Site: brandenburg
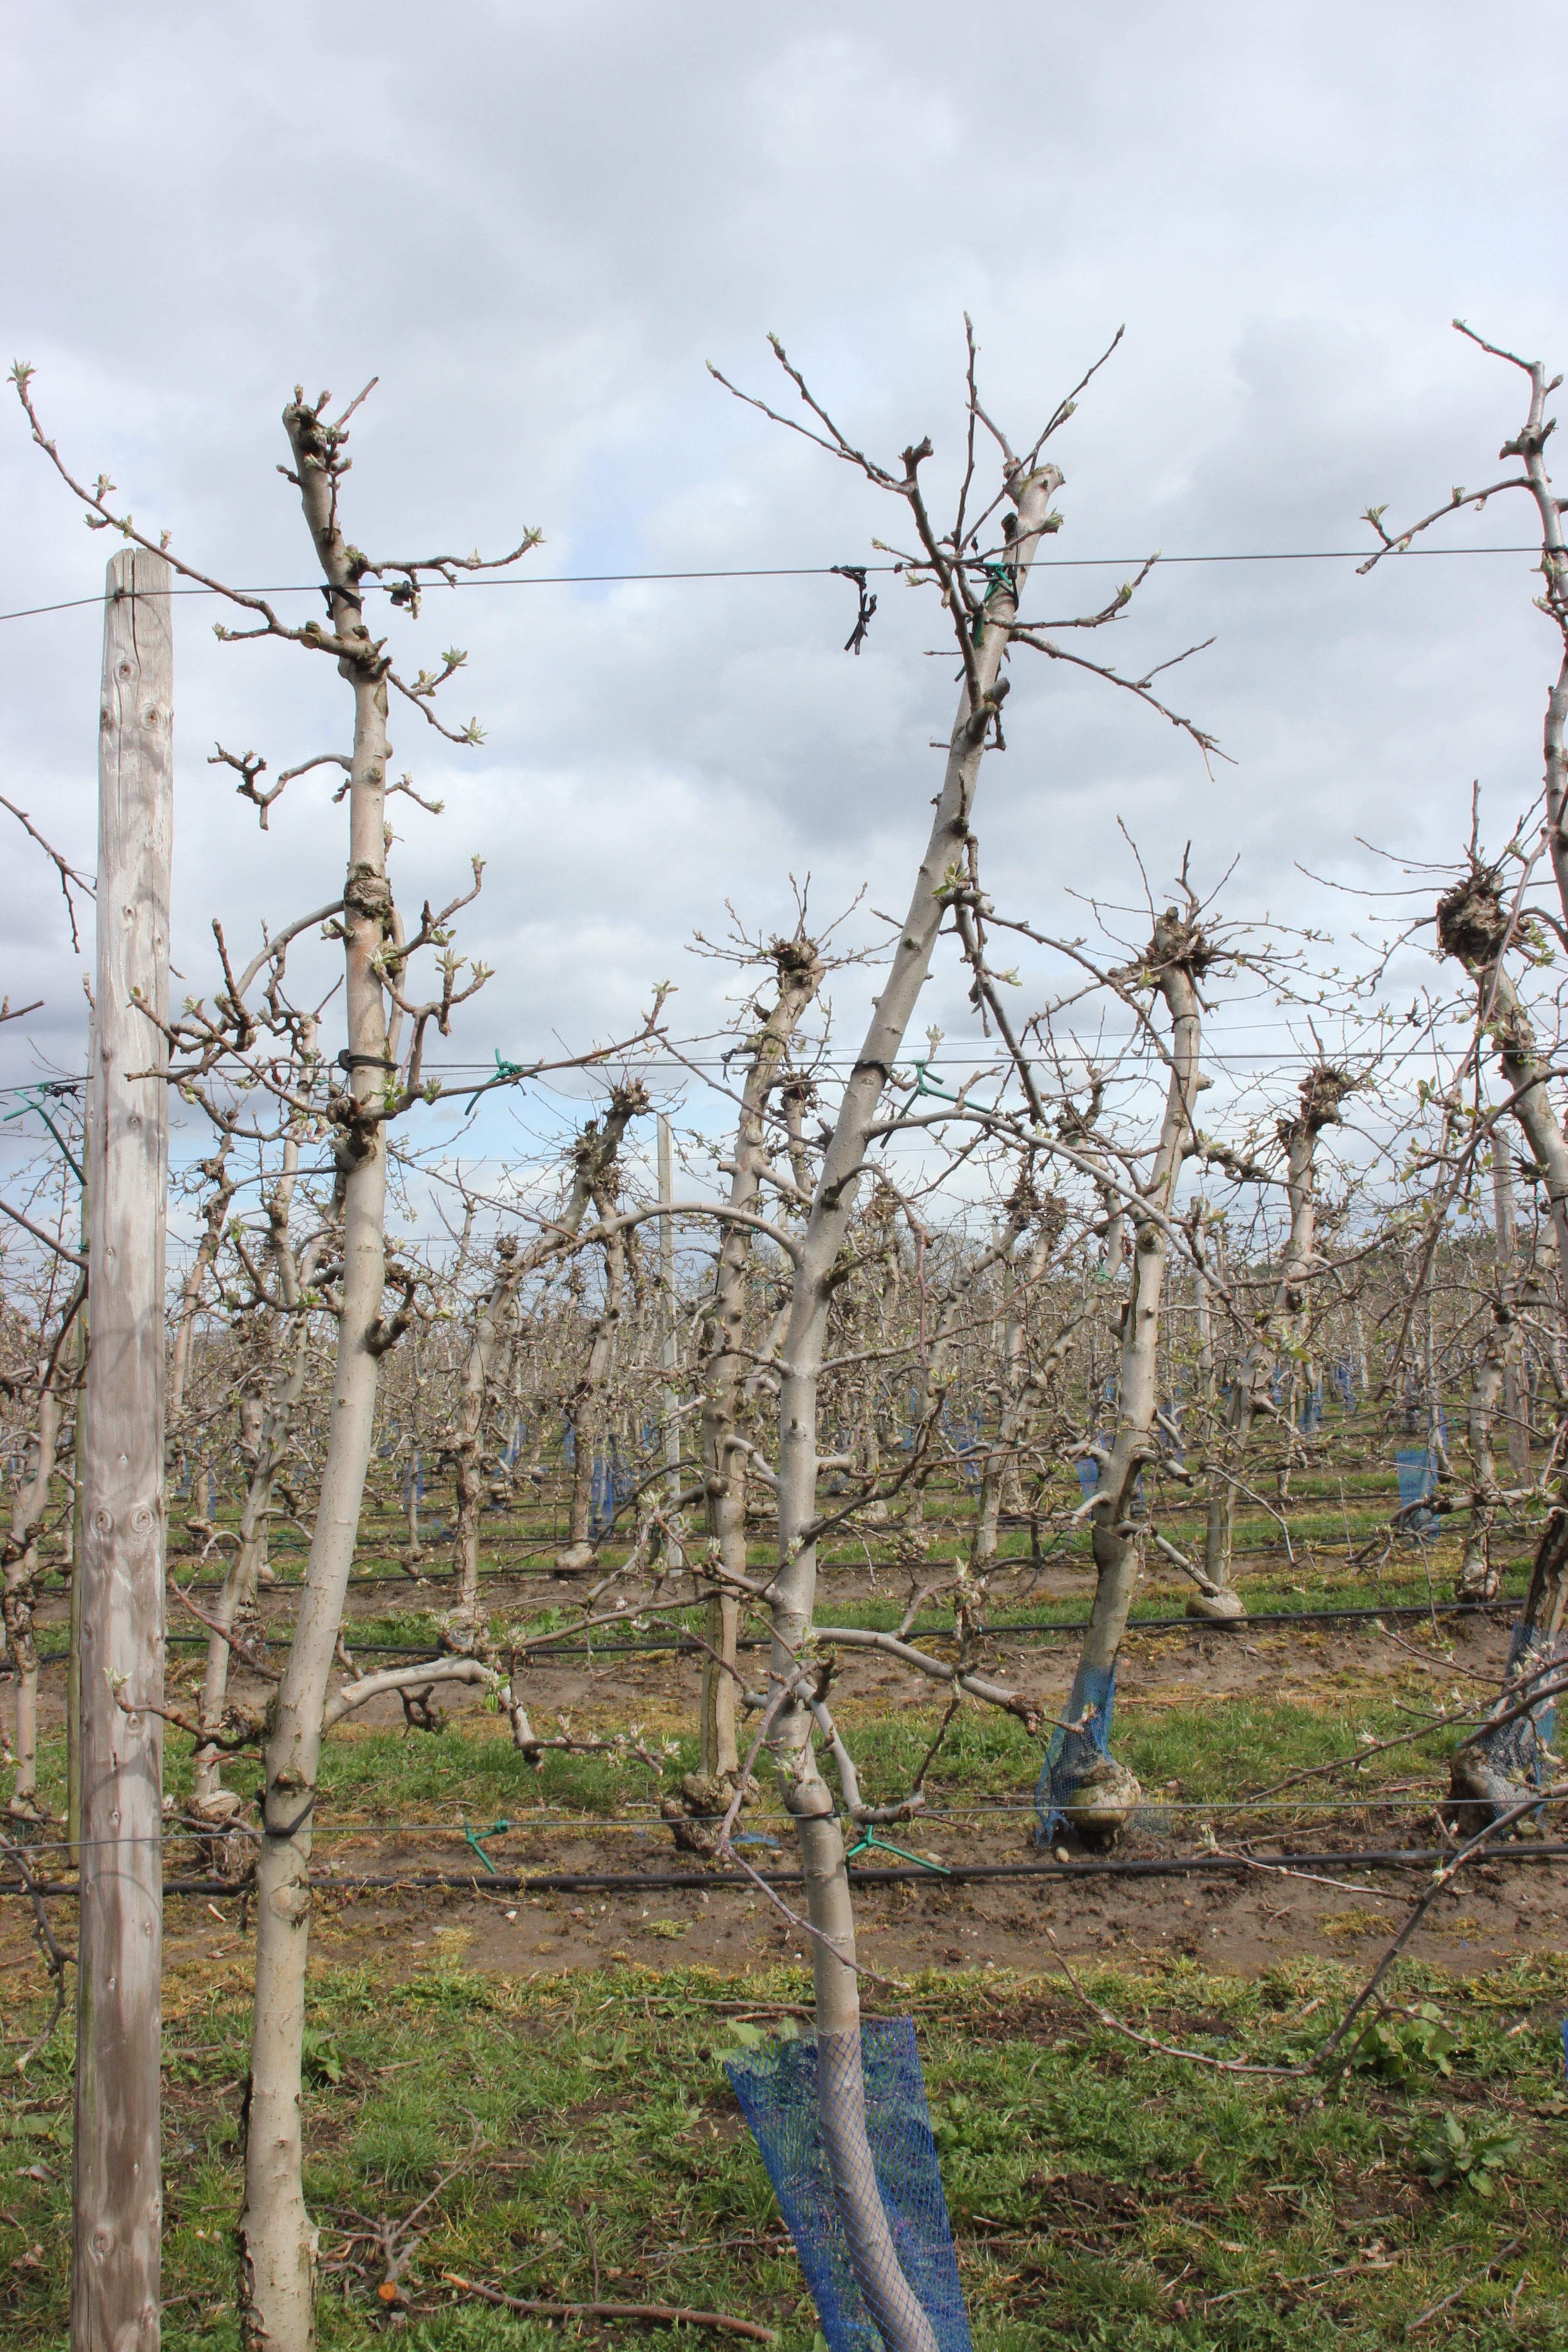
Growth stage (BBCH 55): Inflorescence emergence